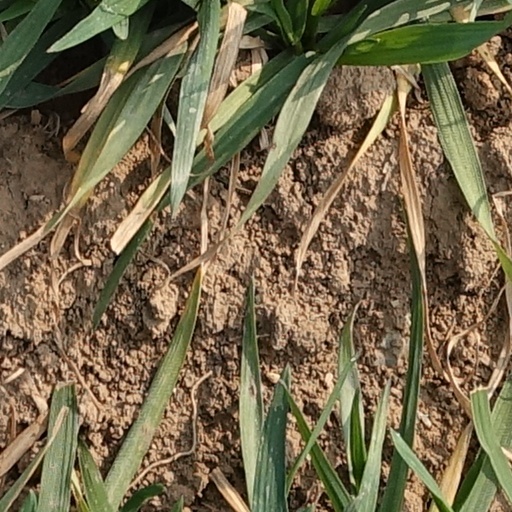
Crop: wheat